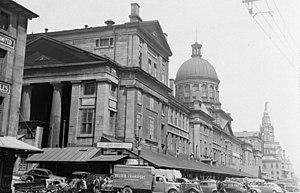
Nous voyons divers véhicules garés devant l'édifice du marché Bonsecours, rue Saint-Paul Est à Montréal.
Le marché Bonsecours est un ancien marché public de Montréal, au Québec situé dans le Vieux-Montréal.